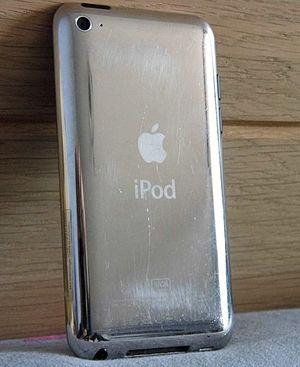
L’iPod touch est un baladeur numérique à écran tactile capacitif multi-touch, conçu et commercialisé par Apple. Il est compatible Wi-Fi afin de naviguer sur le Web avec Safari, et dispose d'un accès à une version optimisée de l'iTunes Store pour télécharger de la musique. Il permet également de visionner des vidéos et des photos. Il peut également embarquer des applications téléchargées sur l'App Store.